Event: Nepal Earthquake
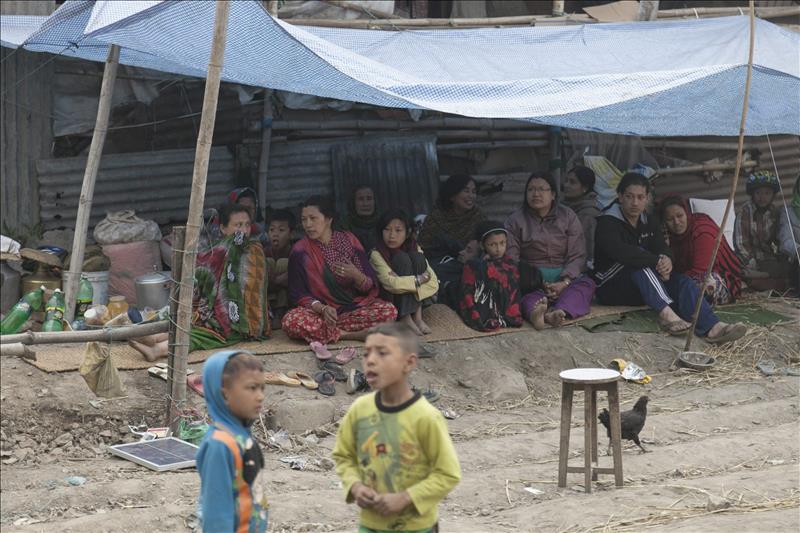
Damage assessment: no_damage